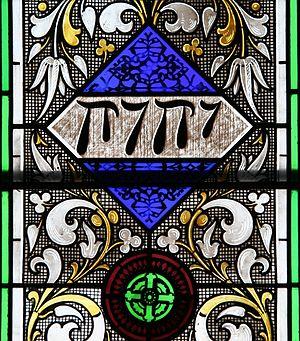
Détail d'un vitrail représentant le tétragramme YHWH, dans l'église épiscopalienne Grace, installé peu après la construction du temple en 1868, à Decorah, Iowa, Etats-Unis